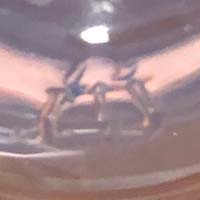
Plastic recycling code class: 1_polyethylene_PET